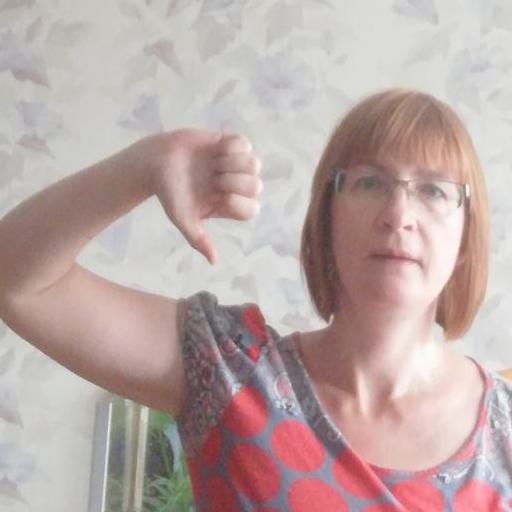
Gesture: dislike